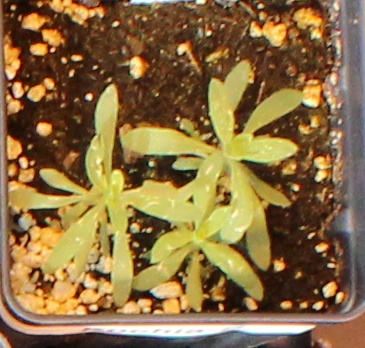
Label: Kochia